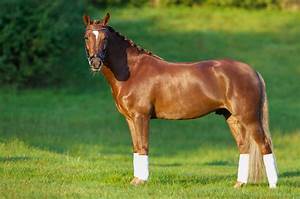
Label: horse